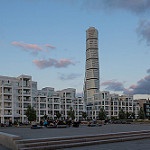
Label: buildings